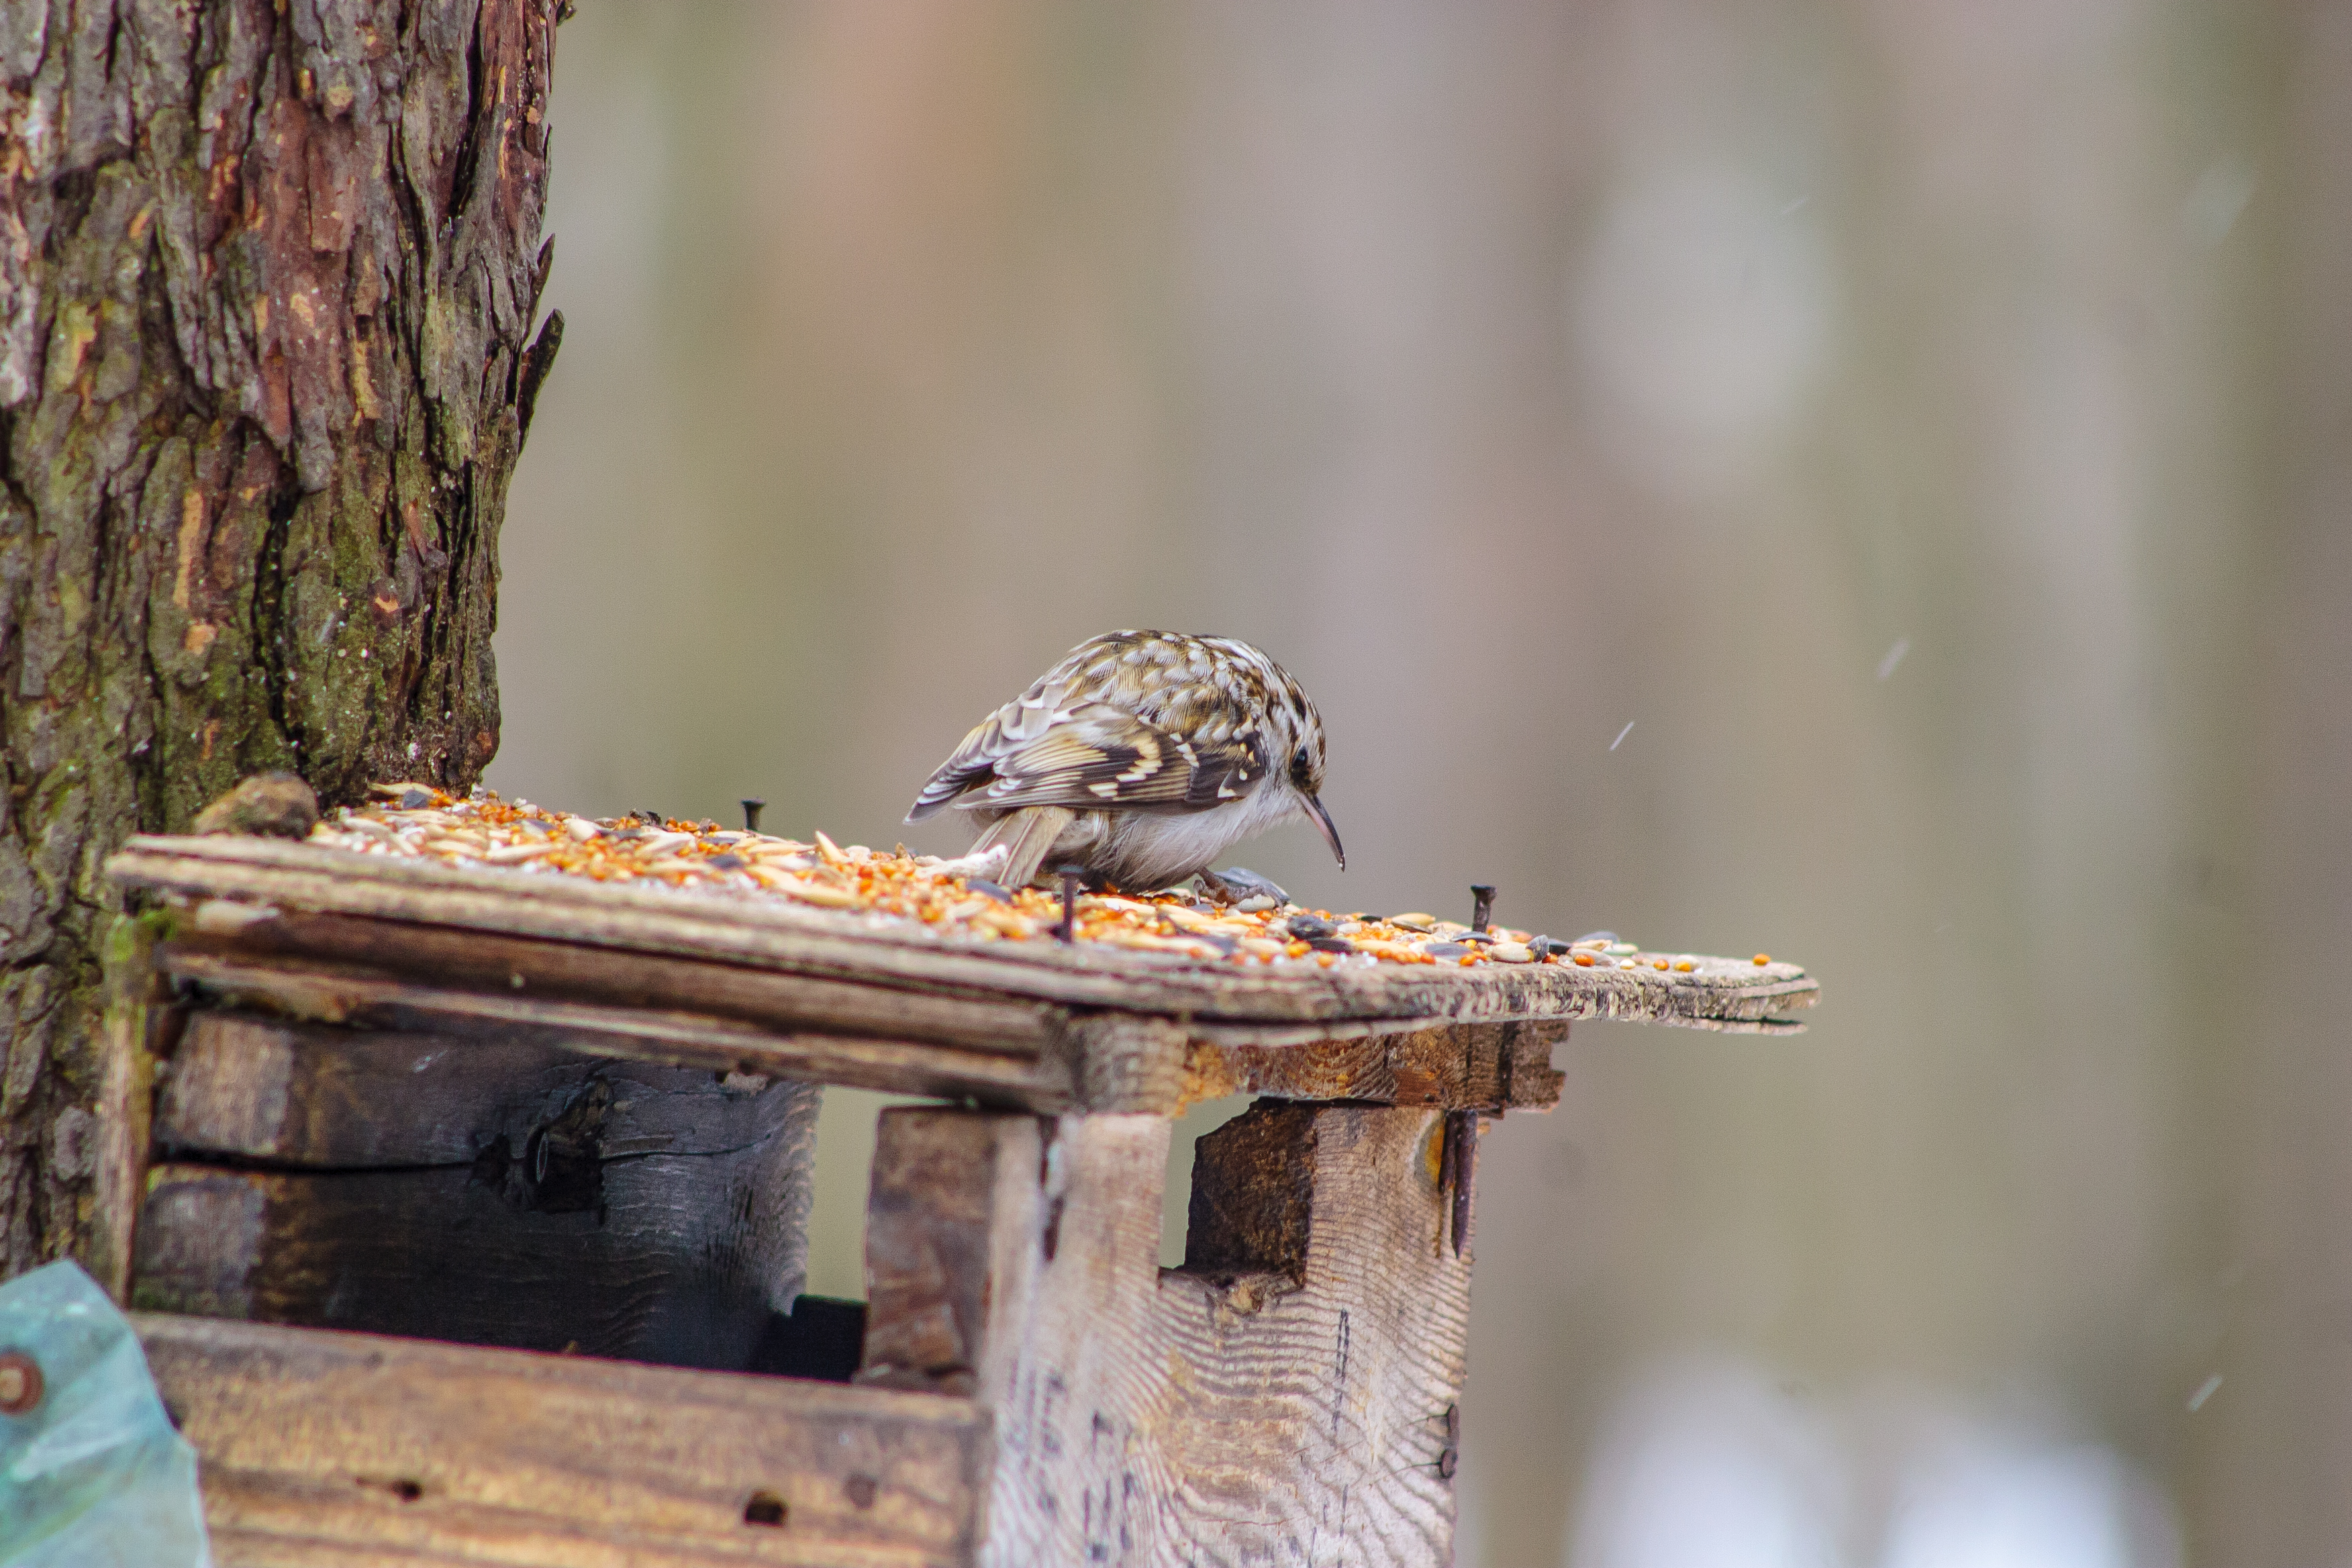
images, bird, wood, branch, beak, twig, natural material, bird supply, falconiformes, songbird, owl, bird of prey, birdhouse, feather, trunk, perching bird, bird feeder, roof, lumber, wildlife, sparrow, terrestrial animal, nest, winter, old world flycatcher, pollinator, hawk, savannah sparrow, tail